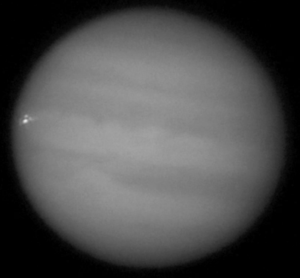
Jupiter le 10 9 2012
Jupiter est une planète géante gazeuse. Il s'agit de la plus grosse planète du Système solaire, plus volumineuse et massive que toutes les autres planètes réunies, et la cinquième planète par sa distance au Soleil.
Les impacts sur Jupiter sont les collisions d'objets célestes, astéroïdes ou comètes, avec la planète Jupiter. Depuis les années 1990, plusieurs de ces impacts ont pu être observés, le premier et plus spectaculaire d'entre eux étant celui de la comète Shoemaker-Levy 9 en juillet 1994.